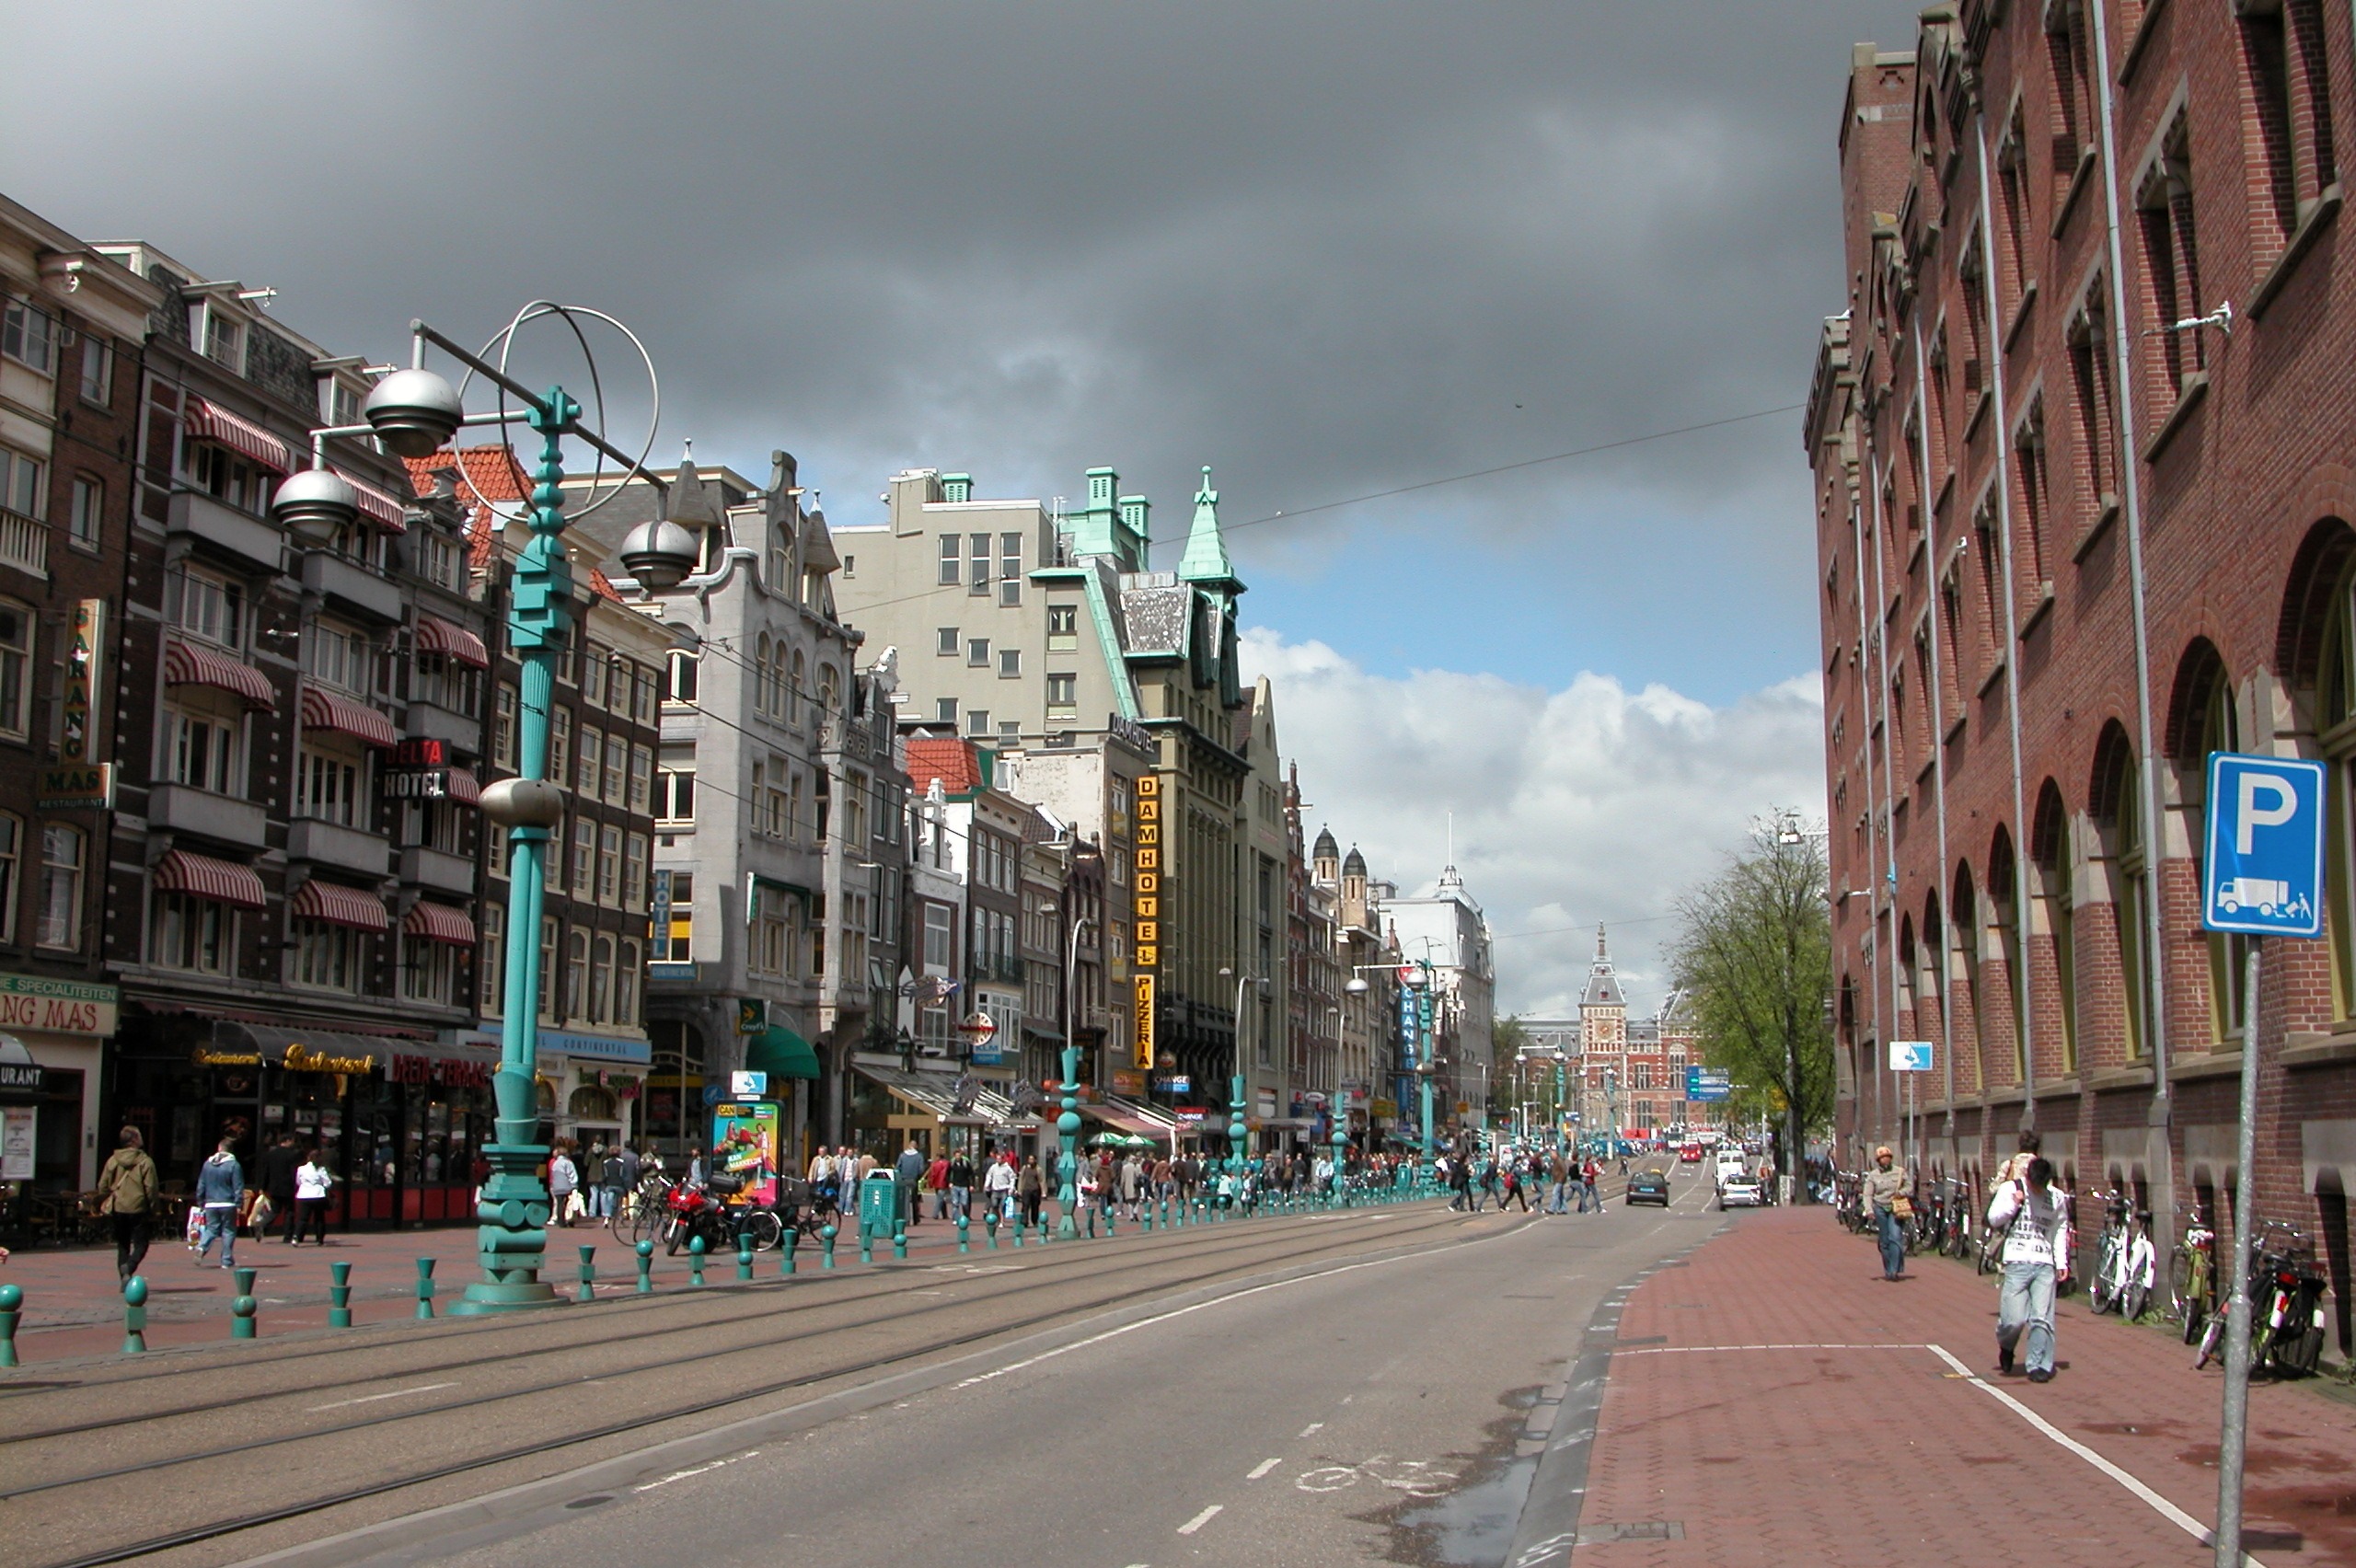
pedestrian, road, street, town, city, walkway, cityscape, downtown, lane, holland, amsterdam, netherlands, infrastructure, town square, metropolis, neighbourhood, thoroughfare, urban area, human settlement, metropolitan area